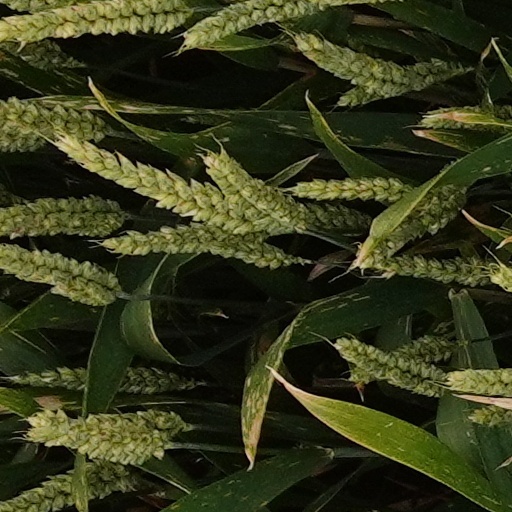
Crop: wheat